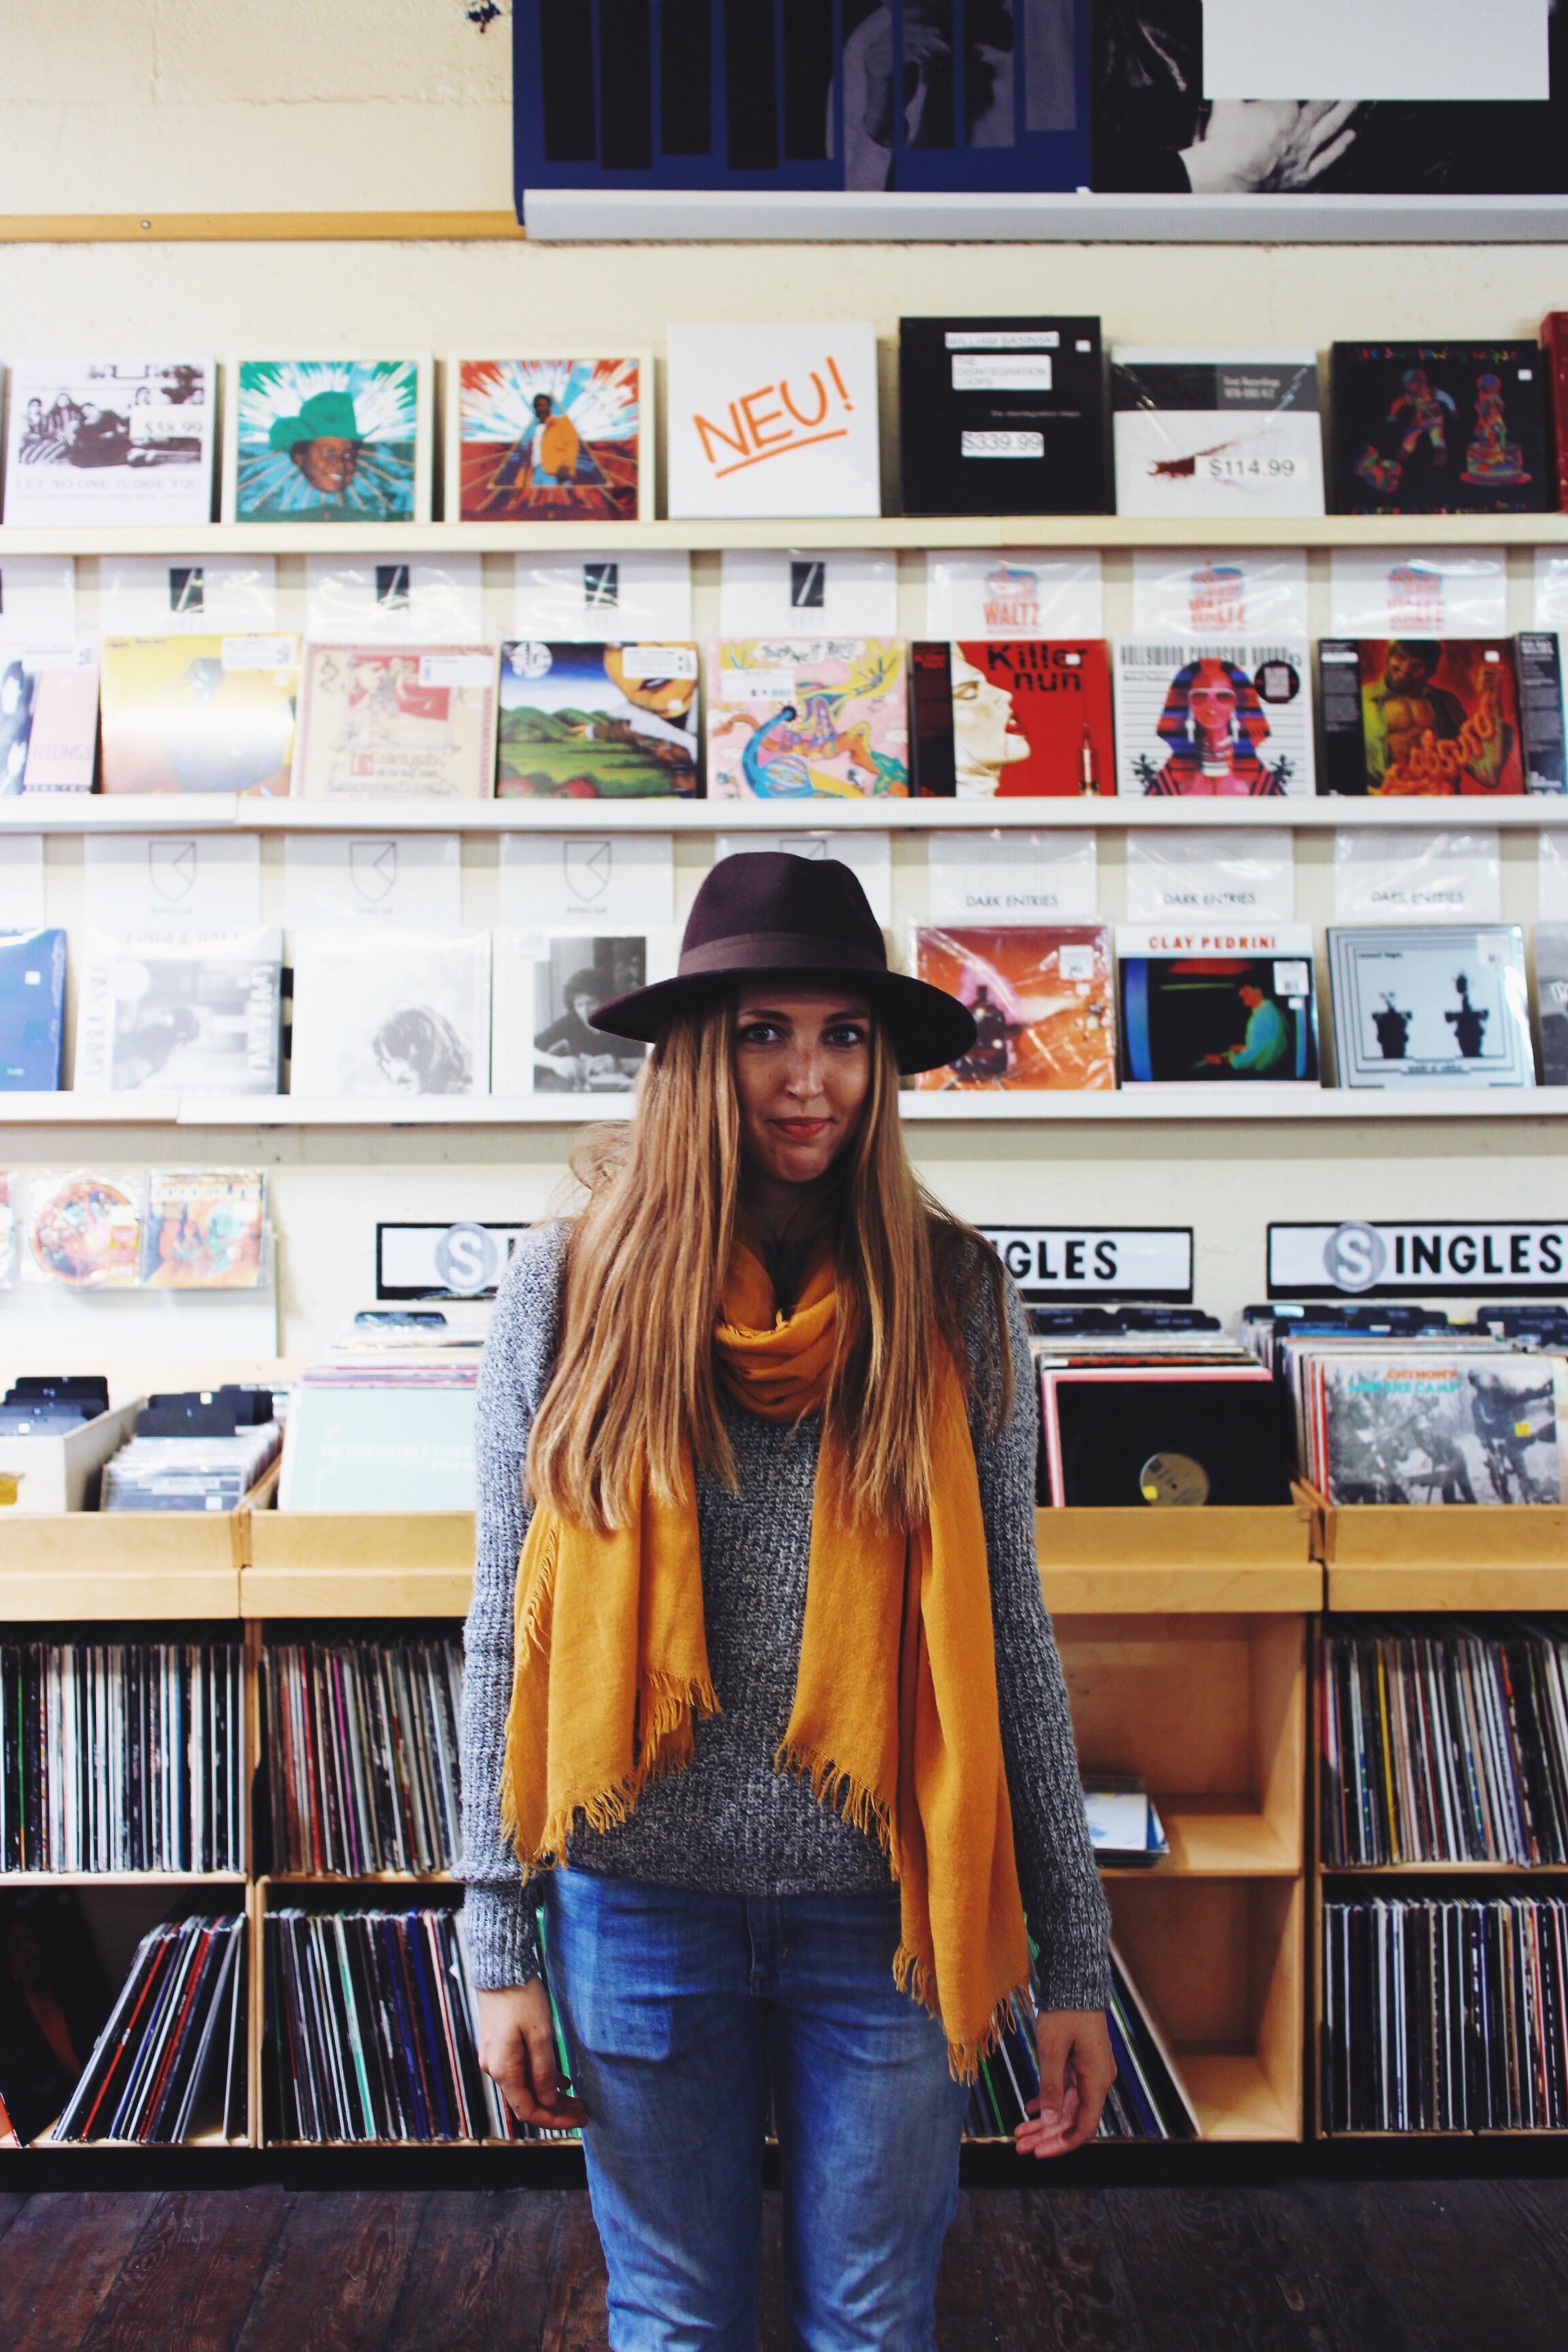
fashion, clothing, art, design, glasses